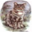
Label: cat